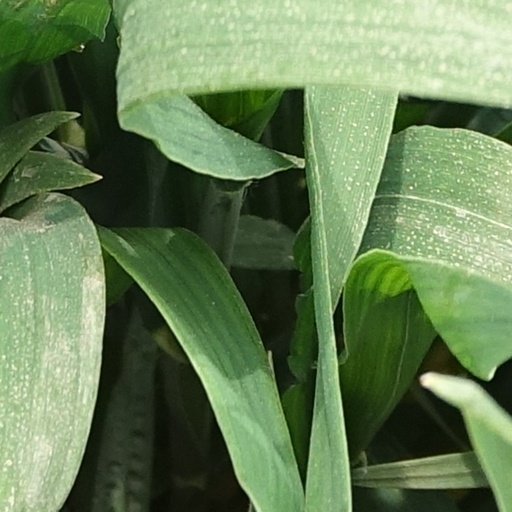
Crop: wheat